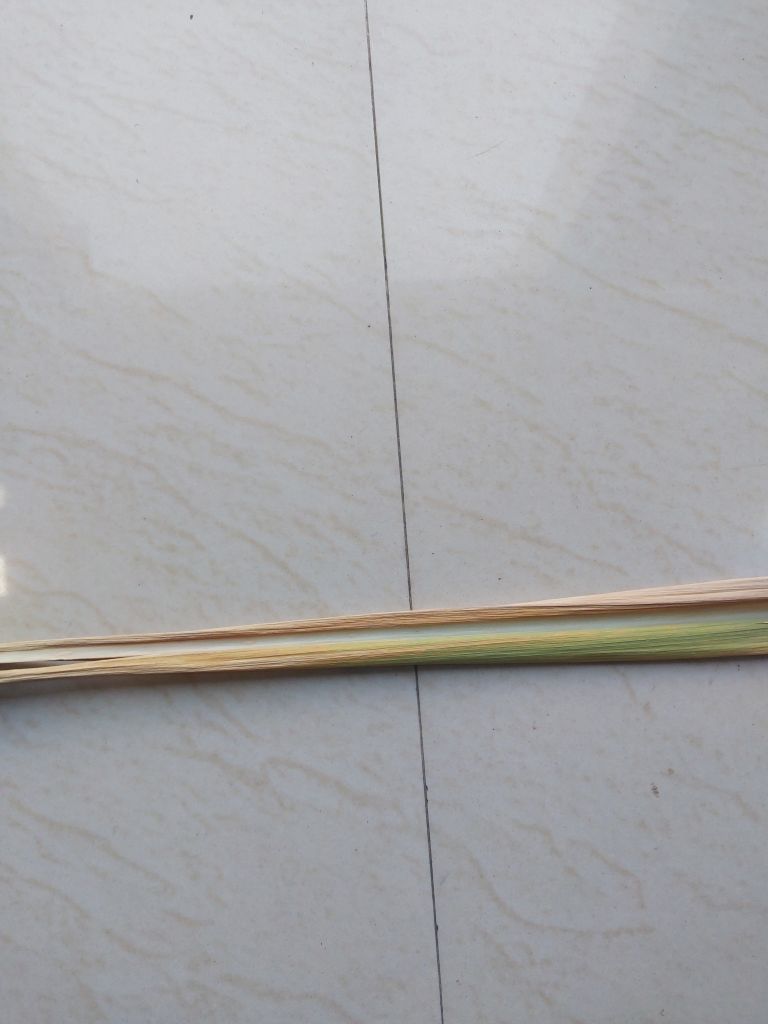
Label: Yellow Leaf